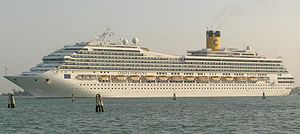
Krydstogtskibe i København 2014 / Krydstogtskibe i København 2014
Costa Fortuna i 2009
Krydstogtskibe i København 2014 er en oversigt over de krydstogtskibe, der lagde til kaj i Københavns Havn i krydstogtsæsonen 2014, der startede den 7. april og sluttede den 17. oktober. Jule-anløbene omfattede to anløb hhv. den 14. og 23. december. Oversigten er baseret på den liste, som er offentliggjort på Copenhagen Malmö Ports hjemmeside.